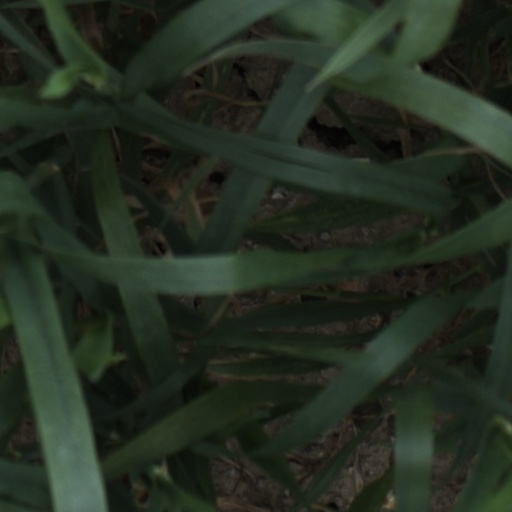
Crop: wheat